Longboat

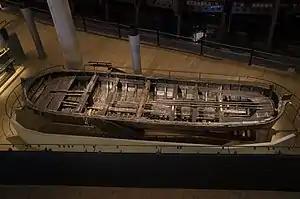
The longboat from "Vasa". Whilst differing from many longboat designs (this example is double ended, when other longboats had a transom stern) the picture shows the windlass amidships for raising an anchor.

Other heavy weights carried by a longboat included guns - either as armament for the boat or simply to transport to or from the ship. Special slides were developed for armed boats, so that the gun could be traversed. These would also allow the gun to be slid down into a lower position when not in use, to improve the stability of the boat. Boats were regularly armed, even if only for defensive purposes. Swivel guns were sometimes used to protect the boat when collecting drinking water. Ship's boats were often used offensively, either on their own or when their parent ships were in action.